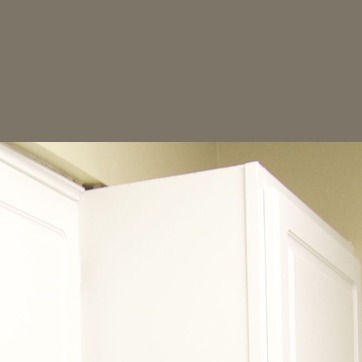
Material: painted